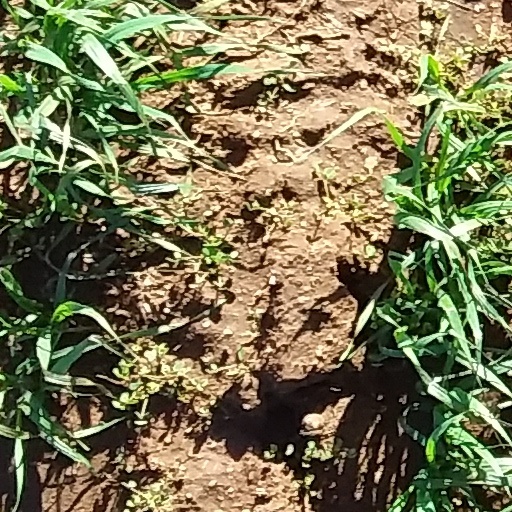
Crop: wheat